Florina

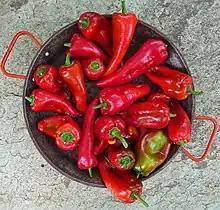
Florina peppers

The city is served by Florina station on the Thessaloniki–Bitola line, with local trains to Thessaloniki.